Sergey Lazarev

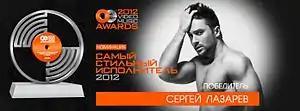
Lazarev wins the 2012 Video Music Awards.

In February 2003 the band finally released their debut album, "Freeway". Over a million discs were sold in Russia and other nations in the Commonwealth of Independent States. Smash!! subsequently toured Russia throughout 2003.